Hayden Bridge (Springfield, Oregon)

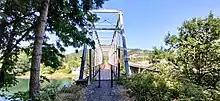
The Hayden Bridge walkway in 2021 with its renovations, outfitted for use by pedestrians.

Hayden Bridge is a fabricated truss bridge constructed of wrought iron. Today, fewer than 75 of such bridges exist. The bridge is also a Phoenix bridge, being a creation of Phoenix Bridge Works, and as such also incorporates Phoenix columns, a rare design where the bridge is composed of hollow wrought iron columns. Such a design was an innovation in wrought iron bridge technology, created before steel bridges came to effectively replace wrought iron bridges. The bridge is one of only two Phoenixville bridges still in existence in the Pacific Northwest.